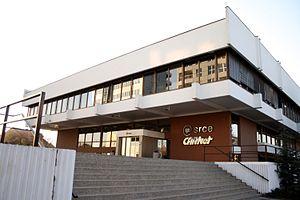
Le Croatian Academic and Research Network ou CARNet est l'organisme responsable du réseau national de la recherche et de l'enseignement de Croatie. Ses principaux partenaires sont le centre de calcul de l'université de Zagreb et la Faculté de génie électrique et d'informatique.